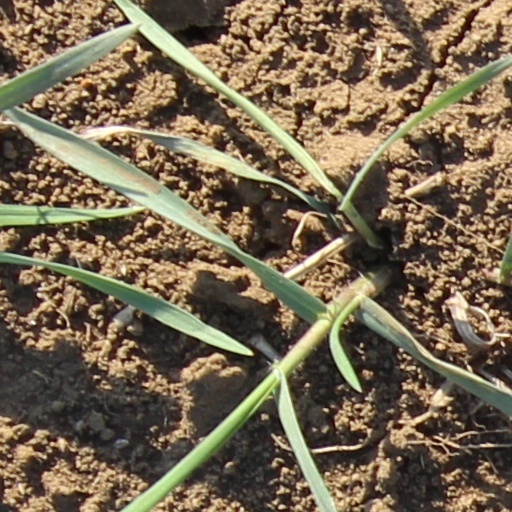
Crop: wheat